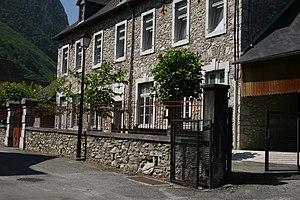
Accous, Vallée d'Aspe, France: L'ecole
Accous est une commune française du Béarn, située dans le département des Pyrénées-Atlantiques en région Nouvelle-Aquitaine.